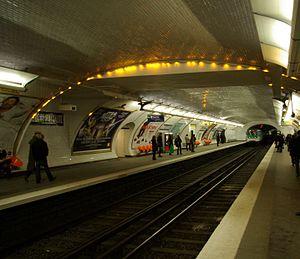
La liste des stations du métro de Paris propose un aperçu des stations actuellement en service, fermées ou autres, du métro de Paris, en France. Le métro a ouvert en 1900 et comprend 302 stations et 383 points d'arrêt, depuis le 23 mars 2013. Les stations fermées ne sont pas comptées dans le total.
Maubert - Mutualité est une station de la ligne 10 du métro de Paris, située dans le 5ᵉ arrondissement de Paris.